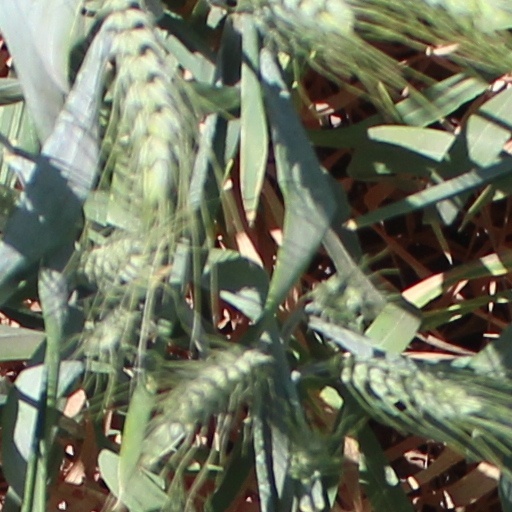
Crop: wheat